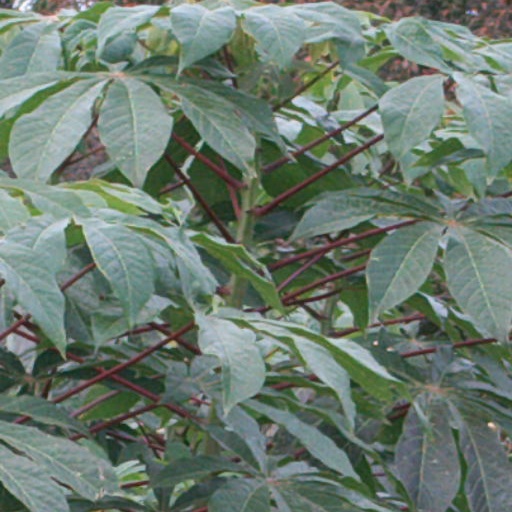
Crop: cassava